History of Inter Milan

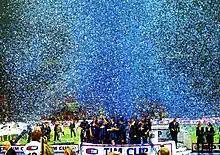
Inter won the 2004-05 Coppa Italia, beating A.S. Roma.

On 7 July 2004, Inter announced on their official website that they had appointed former Lazio boss Roberto Mancini as new head coach. In his first season, Inter and Mancini collected 72 points from 18 wins, 18 draws and only two losses. On 15 June 2005, Inter won the Coppa Italia after defeating Roma in the two-legged final 3–0 on aggregate (1–0 win in Milan and 0–2 win in Rome) and followed that up on 20 August 2005 by winning the Supercoppa Italiana after an extra-time 1–0 victory over Serie A champions Juventus. This Super Cup win was Inter's first since 1989, coincidentally the same year since Inter last won the "Scudetto" before 2006. On 11 May 2006, Inter retained their Coppa Italia trophy by once again defeating Roma with a 4–1 aggregate victory (a 1–1 scoreline in Rome and a 3–1 win at the San Siro).